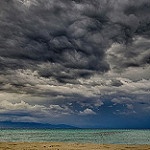
Scene: Outdoor